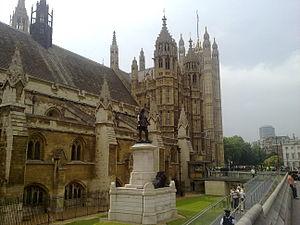
La statue d’Oliver Cromwell est une statue d'Oliver Cromwell, Lord Protecteur du Commonwealth d'Angleterre, d'Écosse et d'Irlande, située à l'extérieur de la Chambre des communes à Westminster, à Londres, au Royaume-Uni.